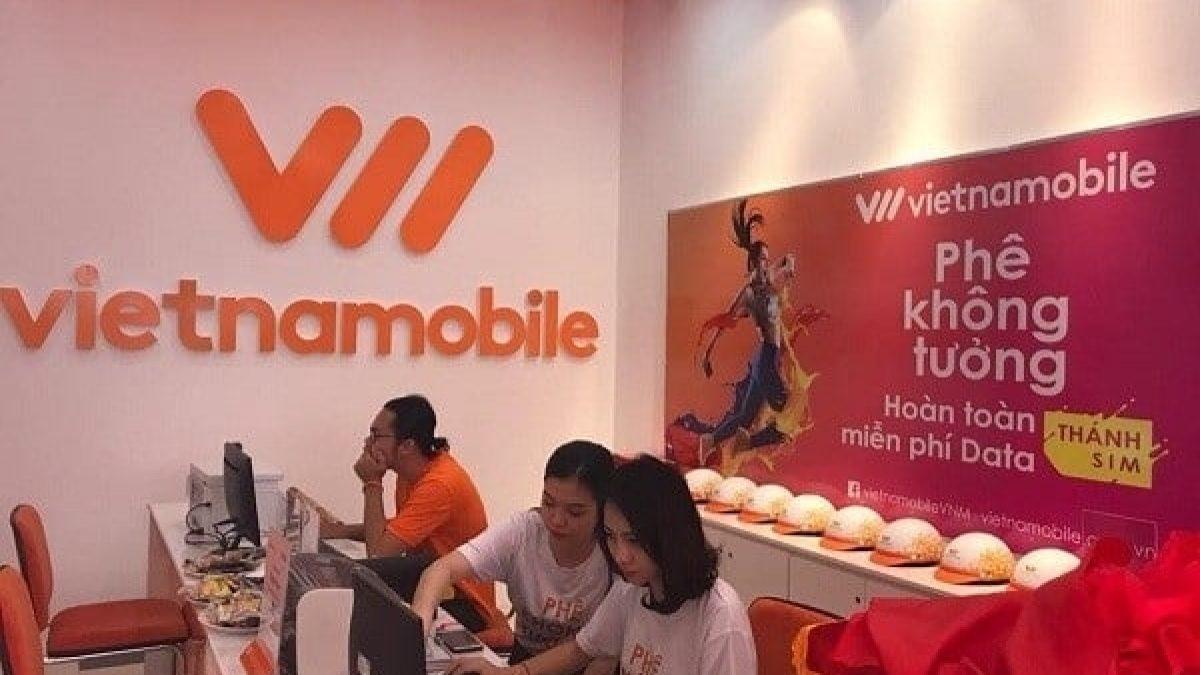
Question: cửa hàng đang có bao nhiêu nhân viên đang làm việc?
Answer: ba nhân viên